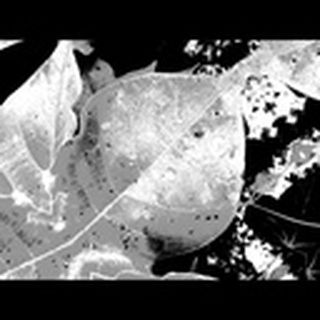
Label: cotton_target_spot